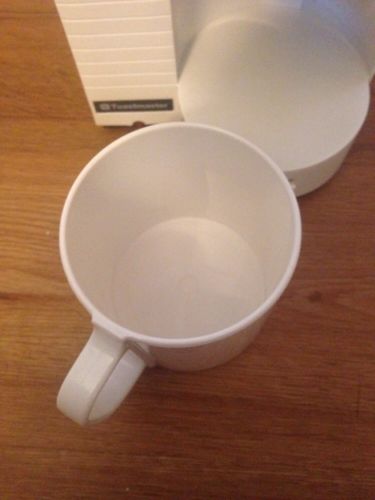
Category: coffee maker